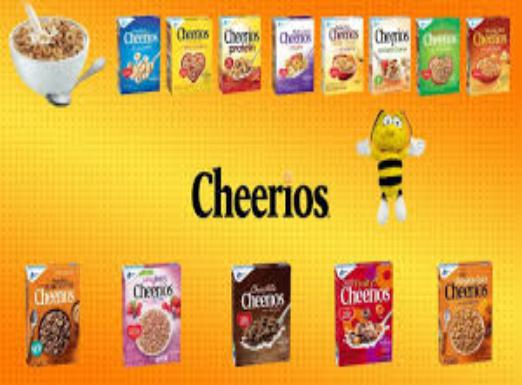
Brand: Chocolate Cheerios
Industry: Food